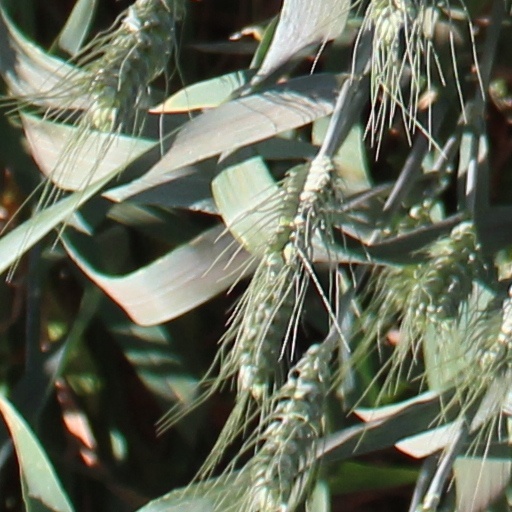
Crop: wheat